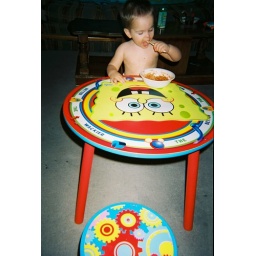
chris 21 months eating speghetti like big boy at mickey mouse table.bought by mama and daddy barnes.